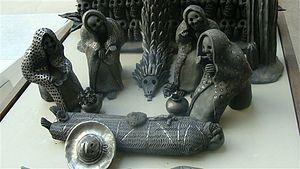
La poterie barro negro est un style de poterie d'Oaxaca, au Mexique, qui se distingue par sa couleur, son éclat et ses motifs uniques. Oaxaca est l'un des rares États mexicains qui se caractérise par la continuité de son artisanat ancestral, encore utilisé dans la vie quotidienne. Le Barro negro est l'une des traditions de poterie de l'état, qui comprend également les poteries émaillées d'Atzompa, cependant, le barro negro est un des plus connus et identifiés avec cet État. C'est aussi l'un des styles de poterie les plus populaires et les plus appréciés au Mexique. Les origines de ce style de poterie remontent à l'époque du Monte Albán et pendant presque toute l'histoire de cette poterie, il n'est disponible que dans un fini gris mat. Dans les années 1950, une potière du nom de Doña Rosa trouve un moyen de donner à la poterie un éclat métallique noir semblable à celui du métal en la polissant avant la cuisson. Ce look la rend beaucoup plus populaire. Depuis les années 1980 jusqu'à nos jours, un artisan du nom de Carlomagno Pedro Martínez fait la promotion d'objets fabriqués de cette façon avec des sculptures de barro negro qui sont exposées dans un certain nombre de pays.